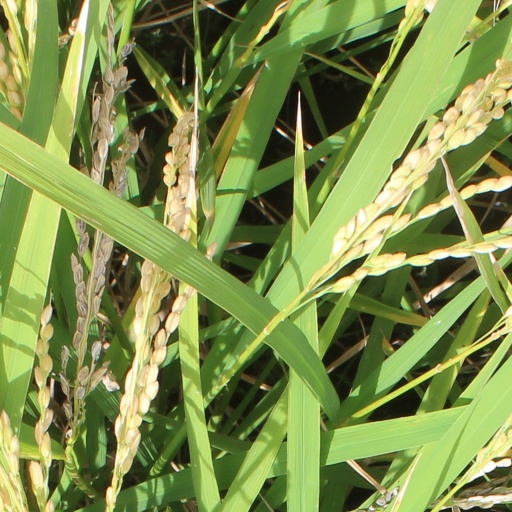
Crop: rice